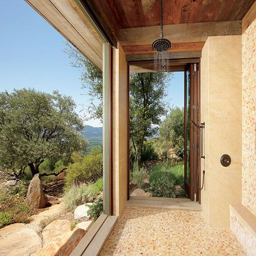
picture this open shower as an entrance from the pool .